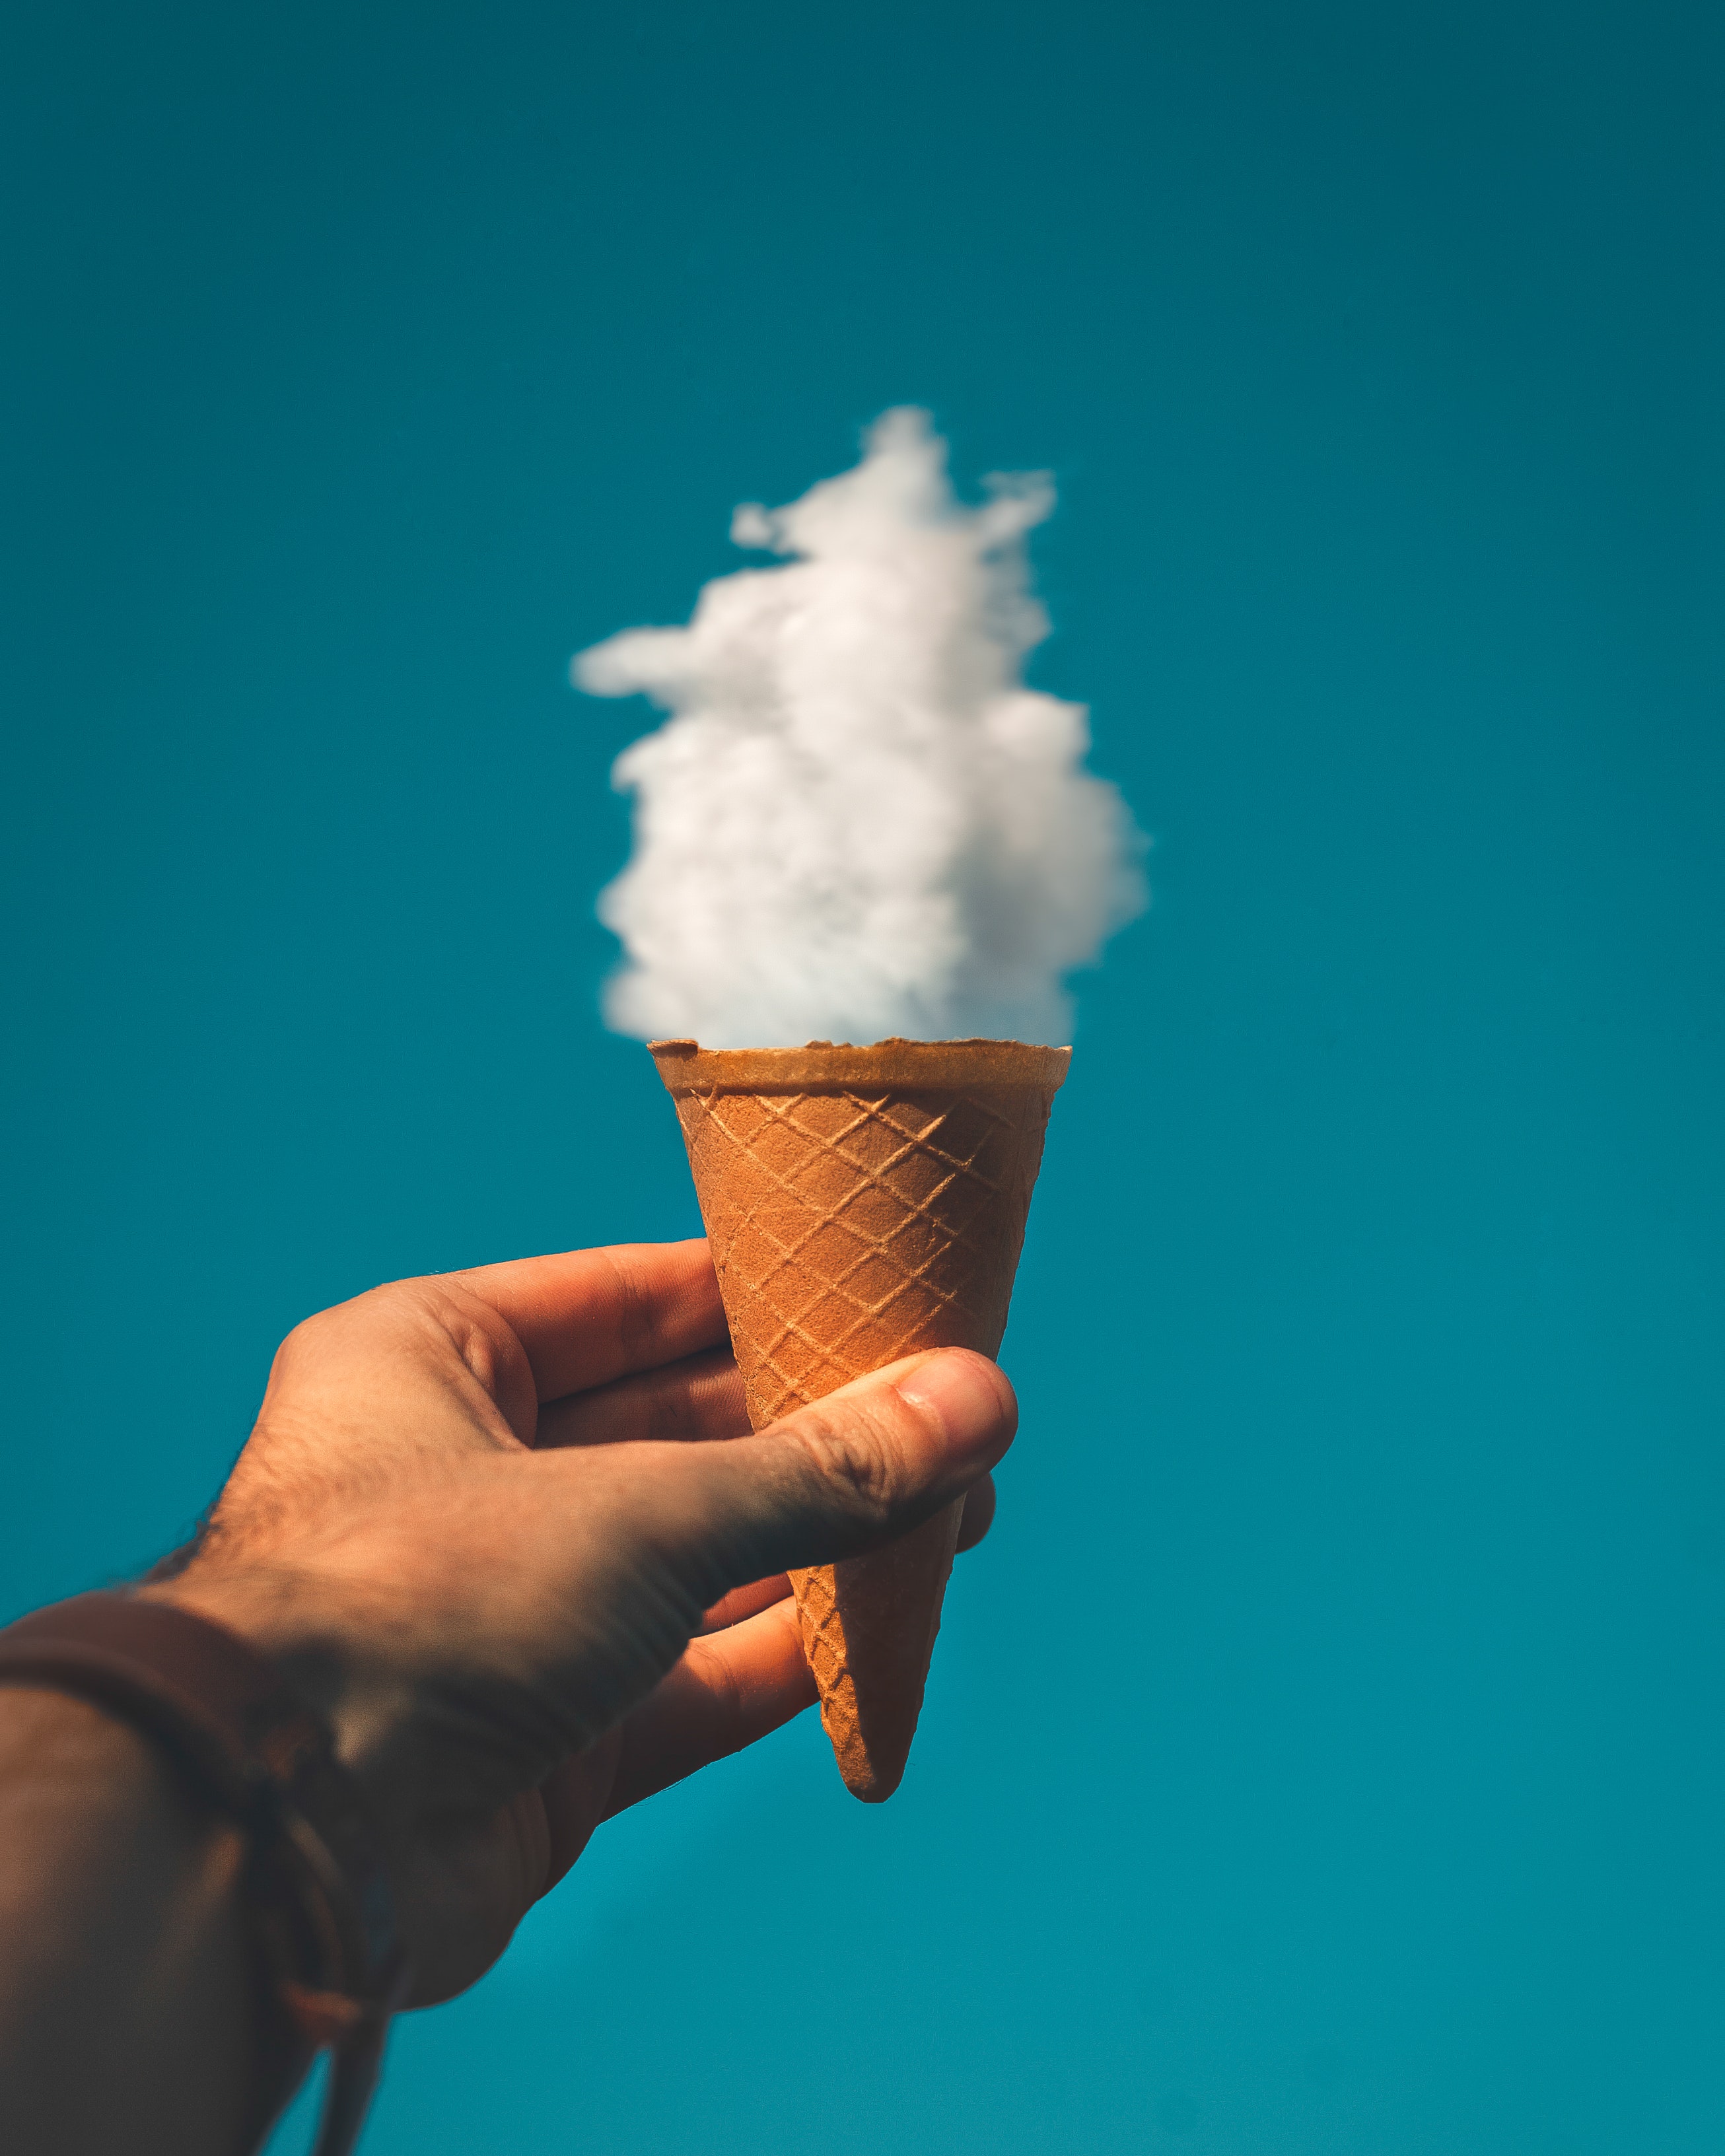
ice cream cone, Soft Serve Ice Creams, frozen dessert, cloud, food, dessert, sorbetes, hand, dairy, ice cream, cone, dondurma, gelato, meteorological phenomenon